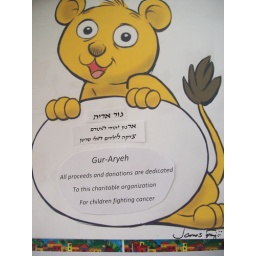
lion cub is done by artist. James fujii